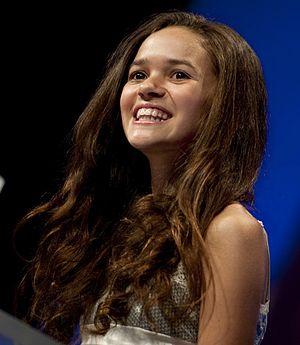
Maxi papa ou Plan de match au Québec est un film américain réalisé par Andy Fickman en 2007 et sorti le 9 avril 2008 en France.
Madison Michelle Pettis est une actrice américaine née le 22 juillet 1998 à Arlington. Elle est notamment connue pour avoir joué dans la série Cory est dans la place et dans le film Maxi papa.